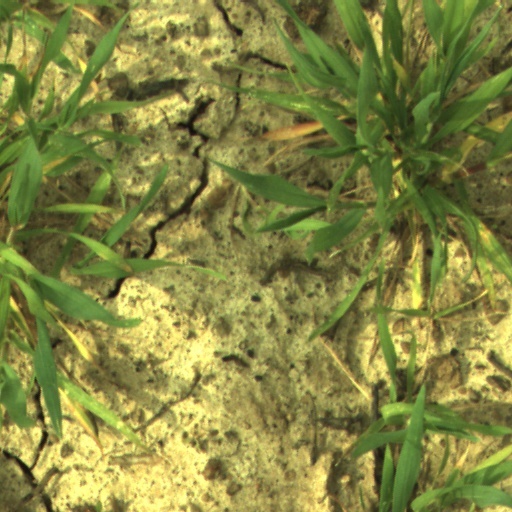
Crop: wheat